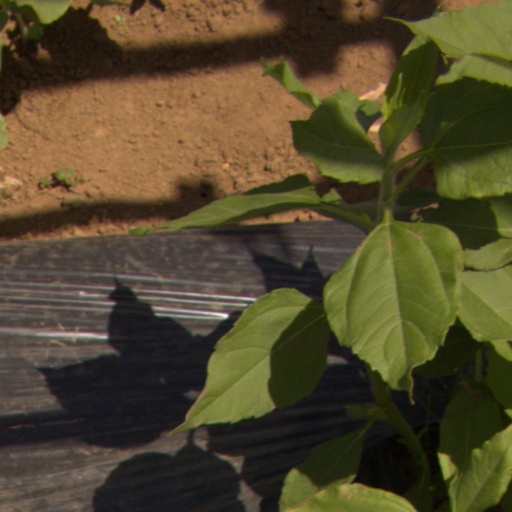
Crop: Jerusalem artichoke